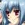
Portrait style: Anime Portrait